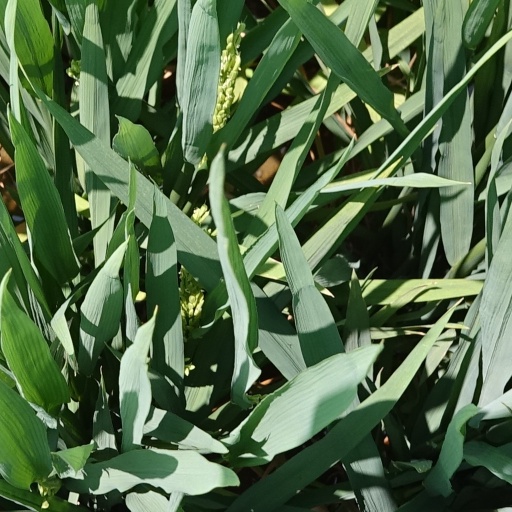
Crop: rice